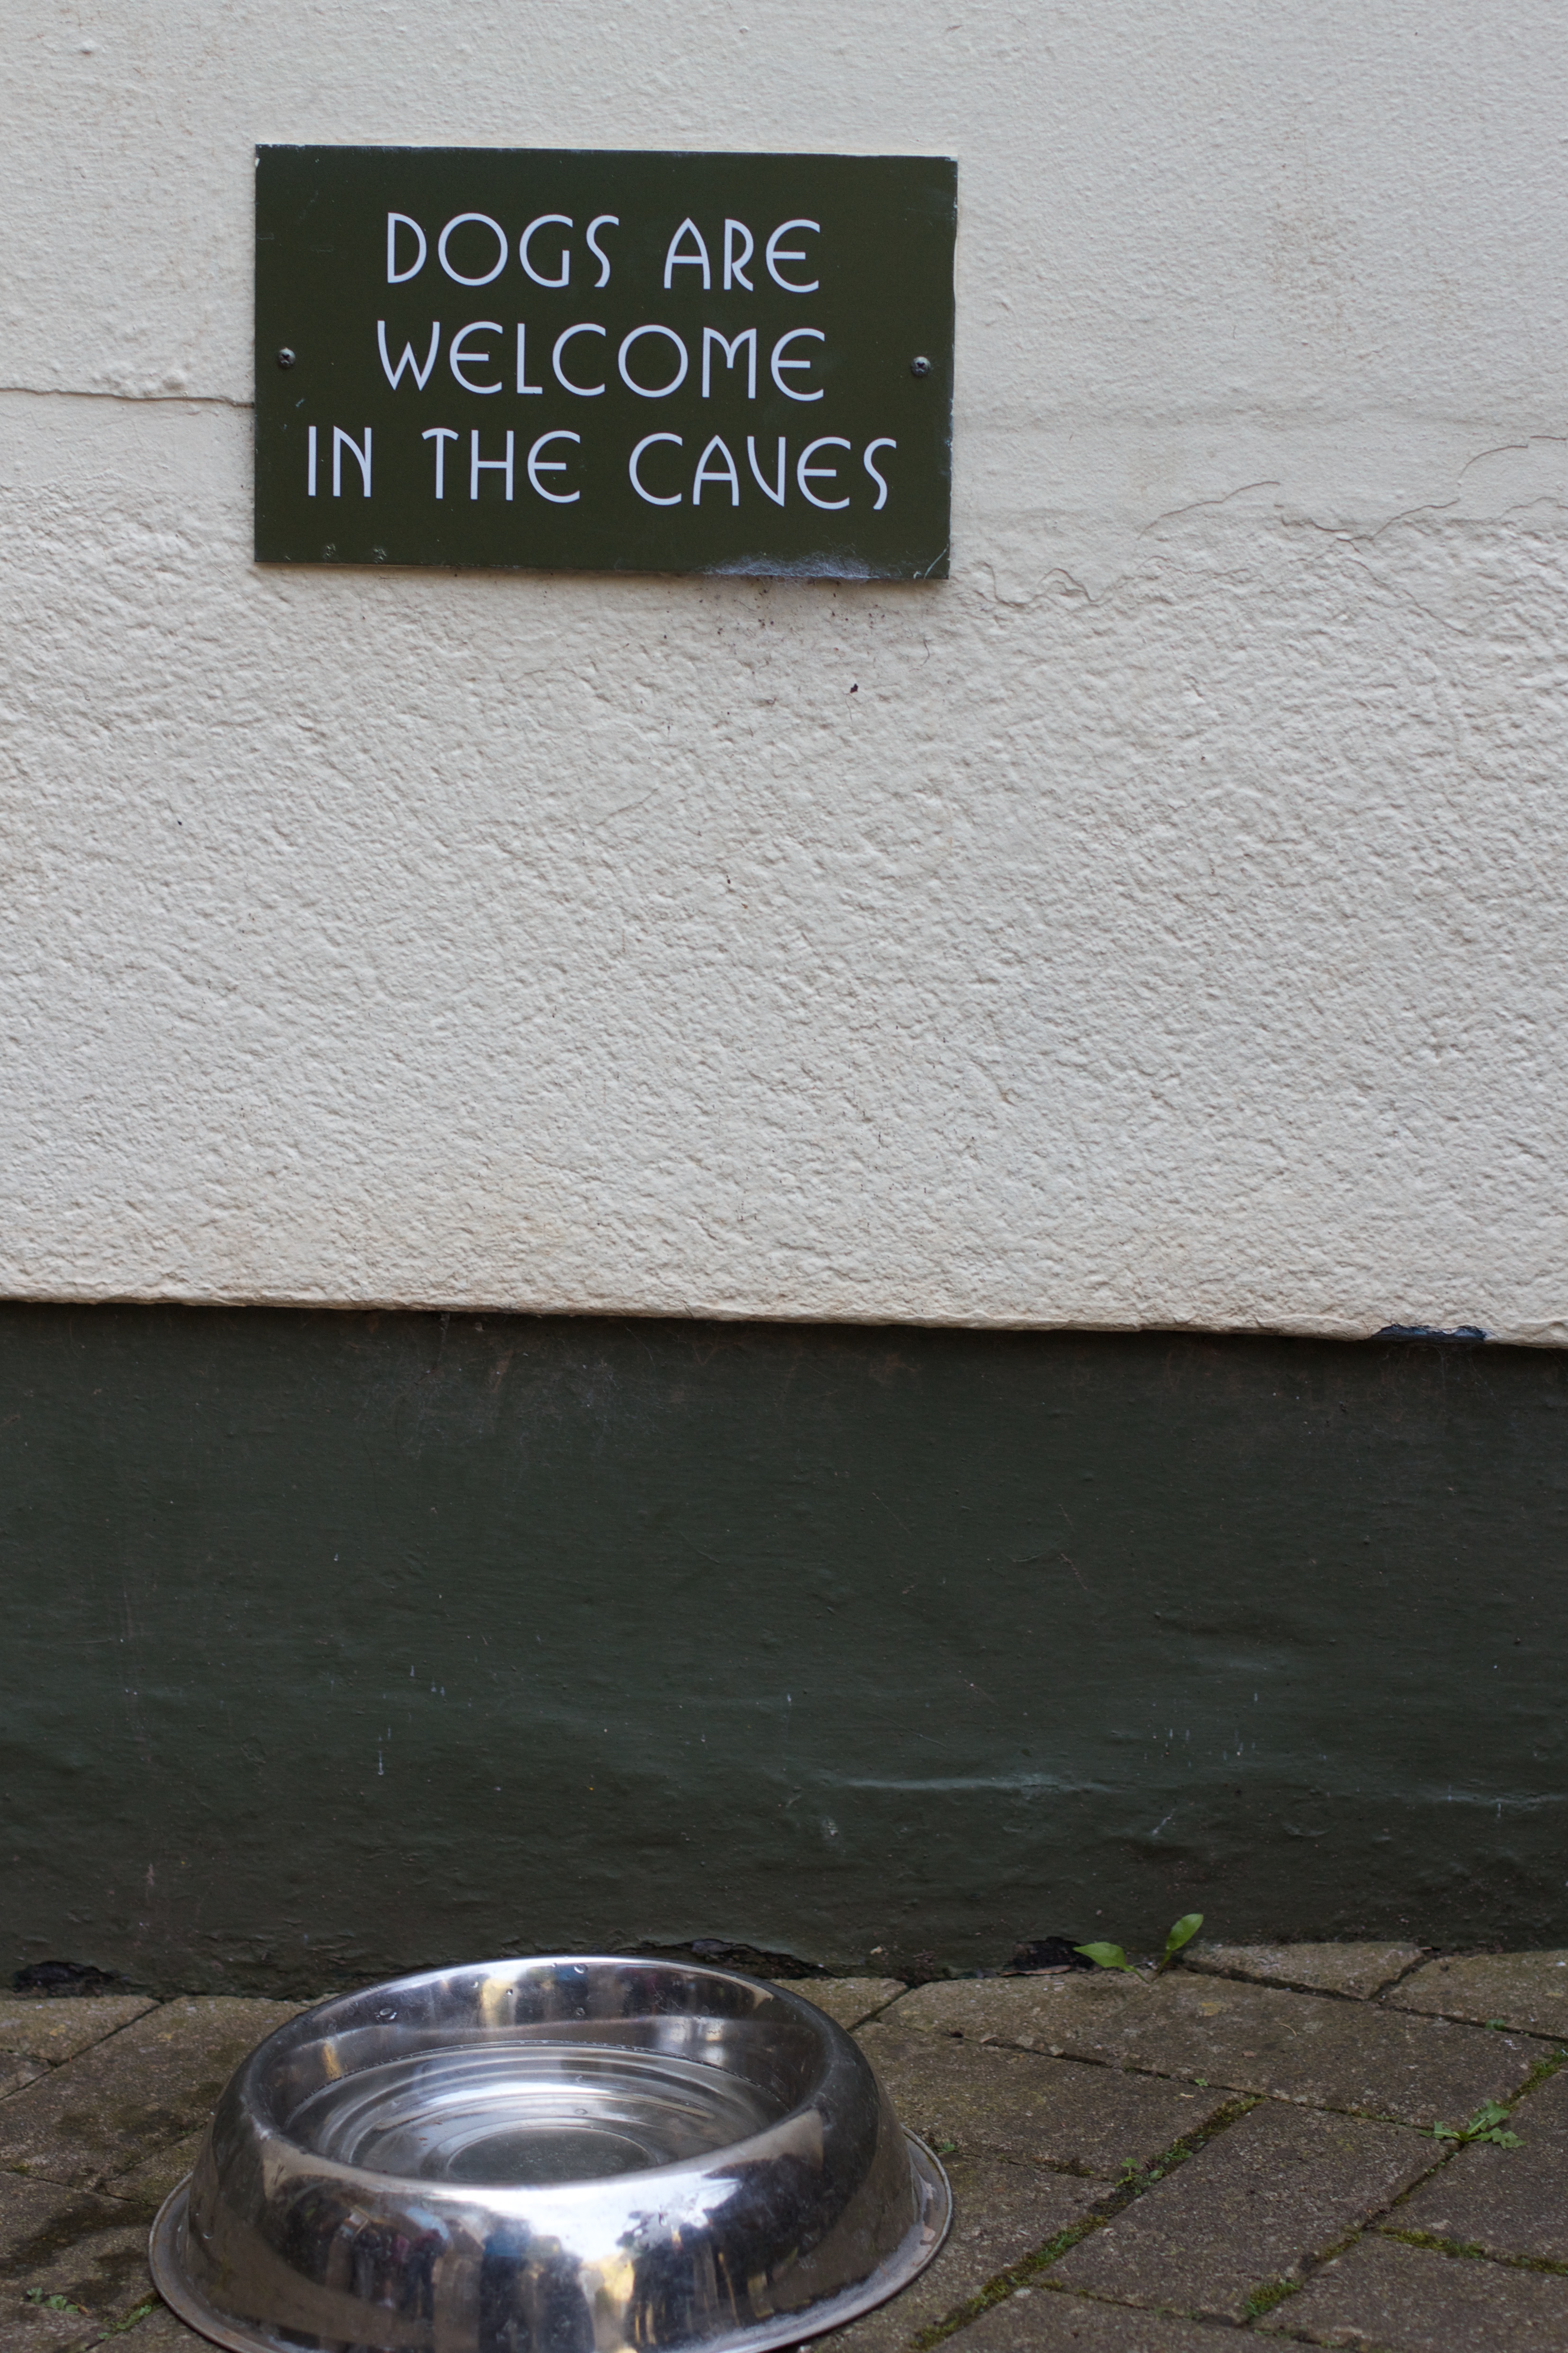
number, wall, shape